Paul Douglas (musician)

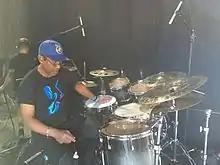
Paul Douglas, drummer and bandleader

Douglas' work as a session musician crosses several genres. His talent on the drums earned him recognition and respect from producers